Liao Chongzhen

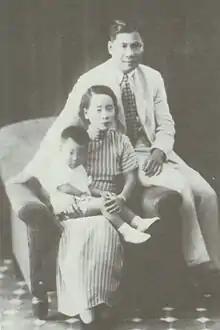
Liao Chongzhen with wife and son

All Liao Chongzhen's sisters were outstanding people who dedicated their lives to 'Change through education' and all studied at Lingnan University 嶺南大學(Guangzhou 廣州), (the number in parentheses after their name indicates the order of birth):